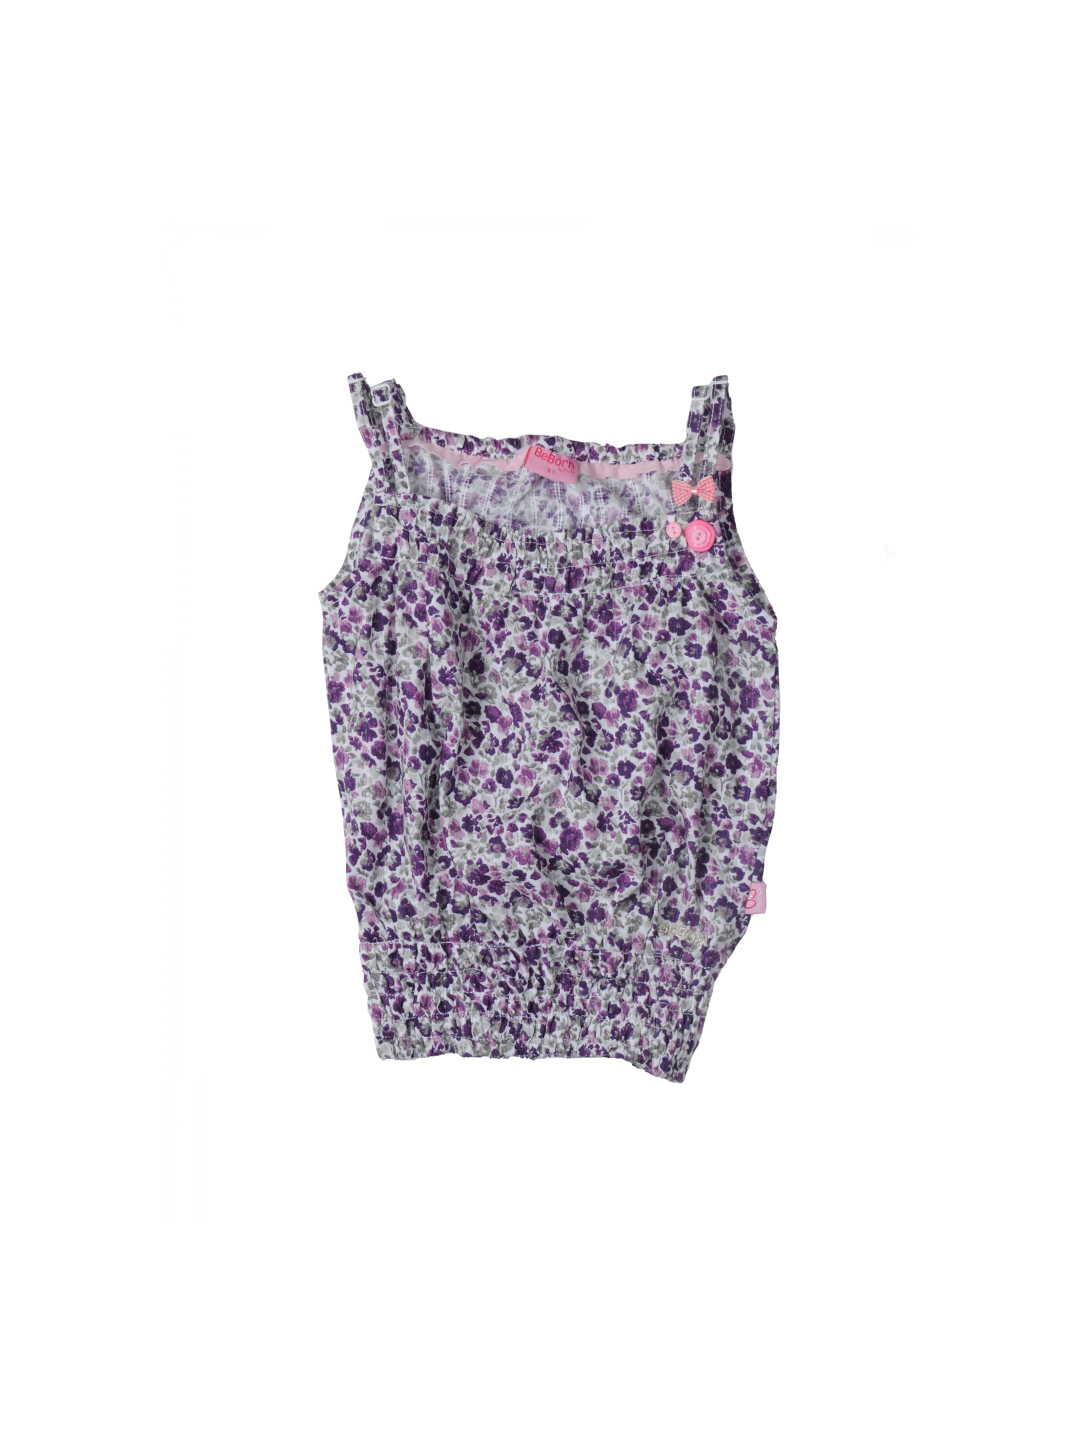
Doodle Girls White and Purple Printed Top
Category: Apparel / Topwear / Tops
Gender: Girls
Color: White
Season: Summer 2012
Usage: Casual